Clam

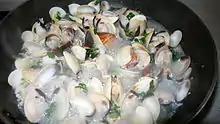
Clams simmering in a white wine sauce

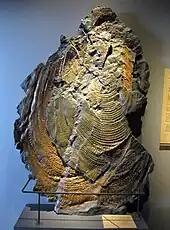
One of the world's largest clam fossils (187 cm), a "Sphenoceramus steenstrupi" specimen from Greenland in the Geological Museum in Copenhagen.

In culinary use, within the eastern coast of the United States and large swathes of the Maritimes of Canada, the term "clam" most often refers to the hard clam, "Mercenaria mercenaria". It may also refer to a few other common edible species, such as the soft-shell clam, "Mya arenaria", and the ocean quahog, "Arctica islandica". Another species commercially exploited on the Atlantic Coast of the United States is the surf clam, "Spisula solidissima". Scallops are also used for food nationwide, but not cockles: they are more difficult to get than in Europe because of their habit of being further out in the tide than European species on the West Coast, and on the East Coast they are often found in salt marshes and mudflats where mosquitoes are abundant. There are several edible species in the Eastern United States: "Americardia media," also known as the strawberry cockle, is found from Cape Hatteras down into the Caribbean Sea and all of Florida; "Trachycardium muricatum" has a similar range to the strawberry cockle; and "Dinocardium robustum", which grows to be many times the size of the European cockle. Historically, they were caught on a small scale on the Outer Banks, barrier islands off North Carolina, and put in soups, steamed or pickled.